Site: brandenburg
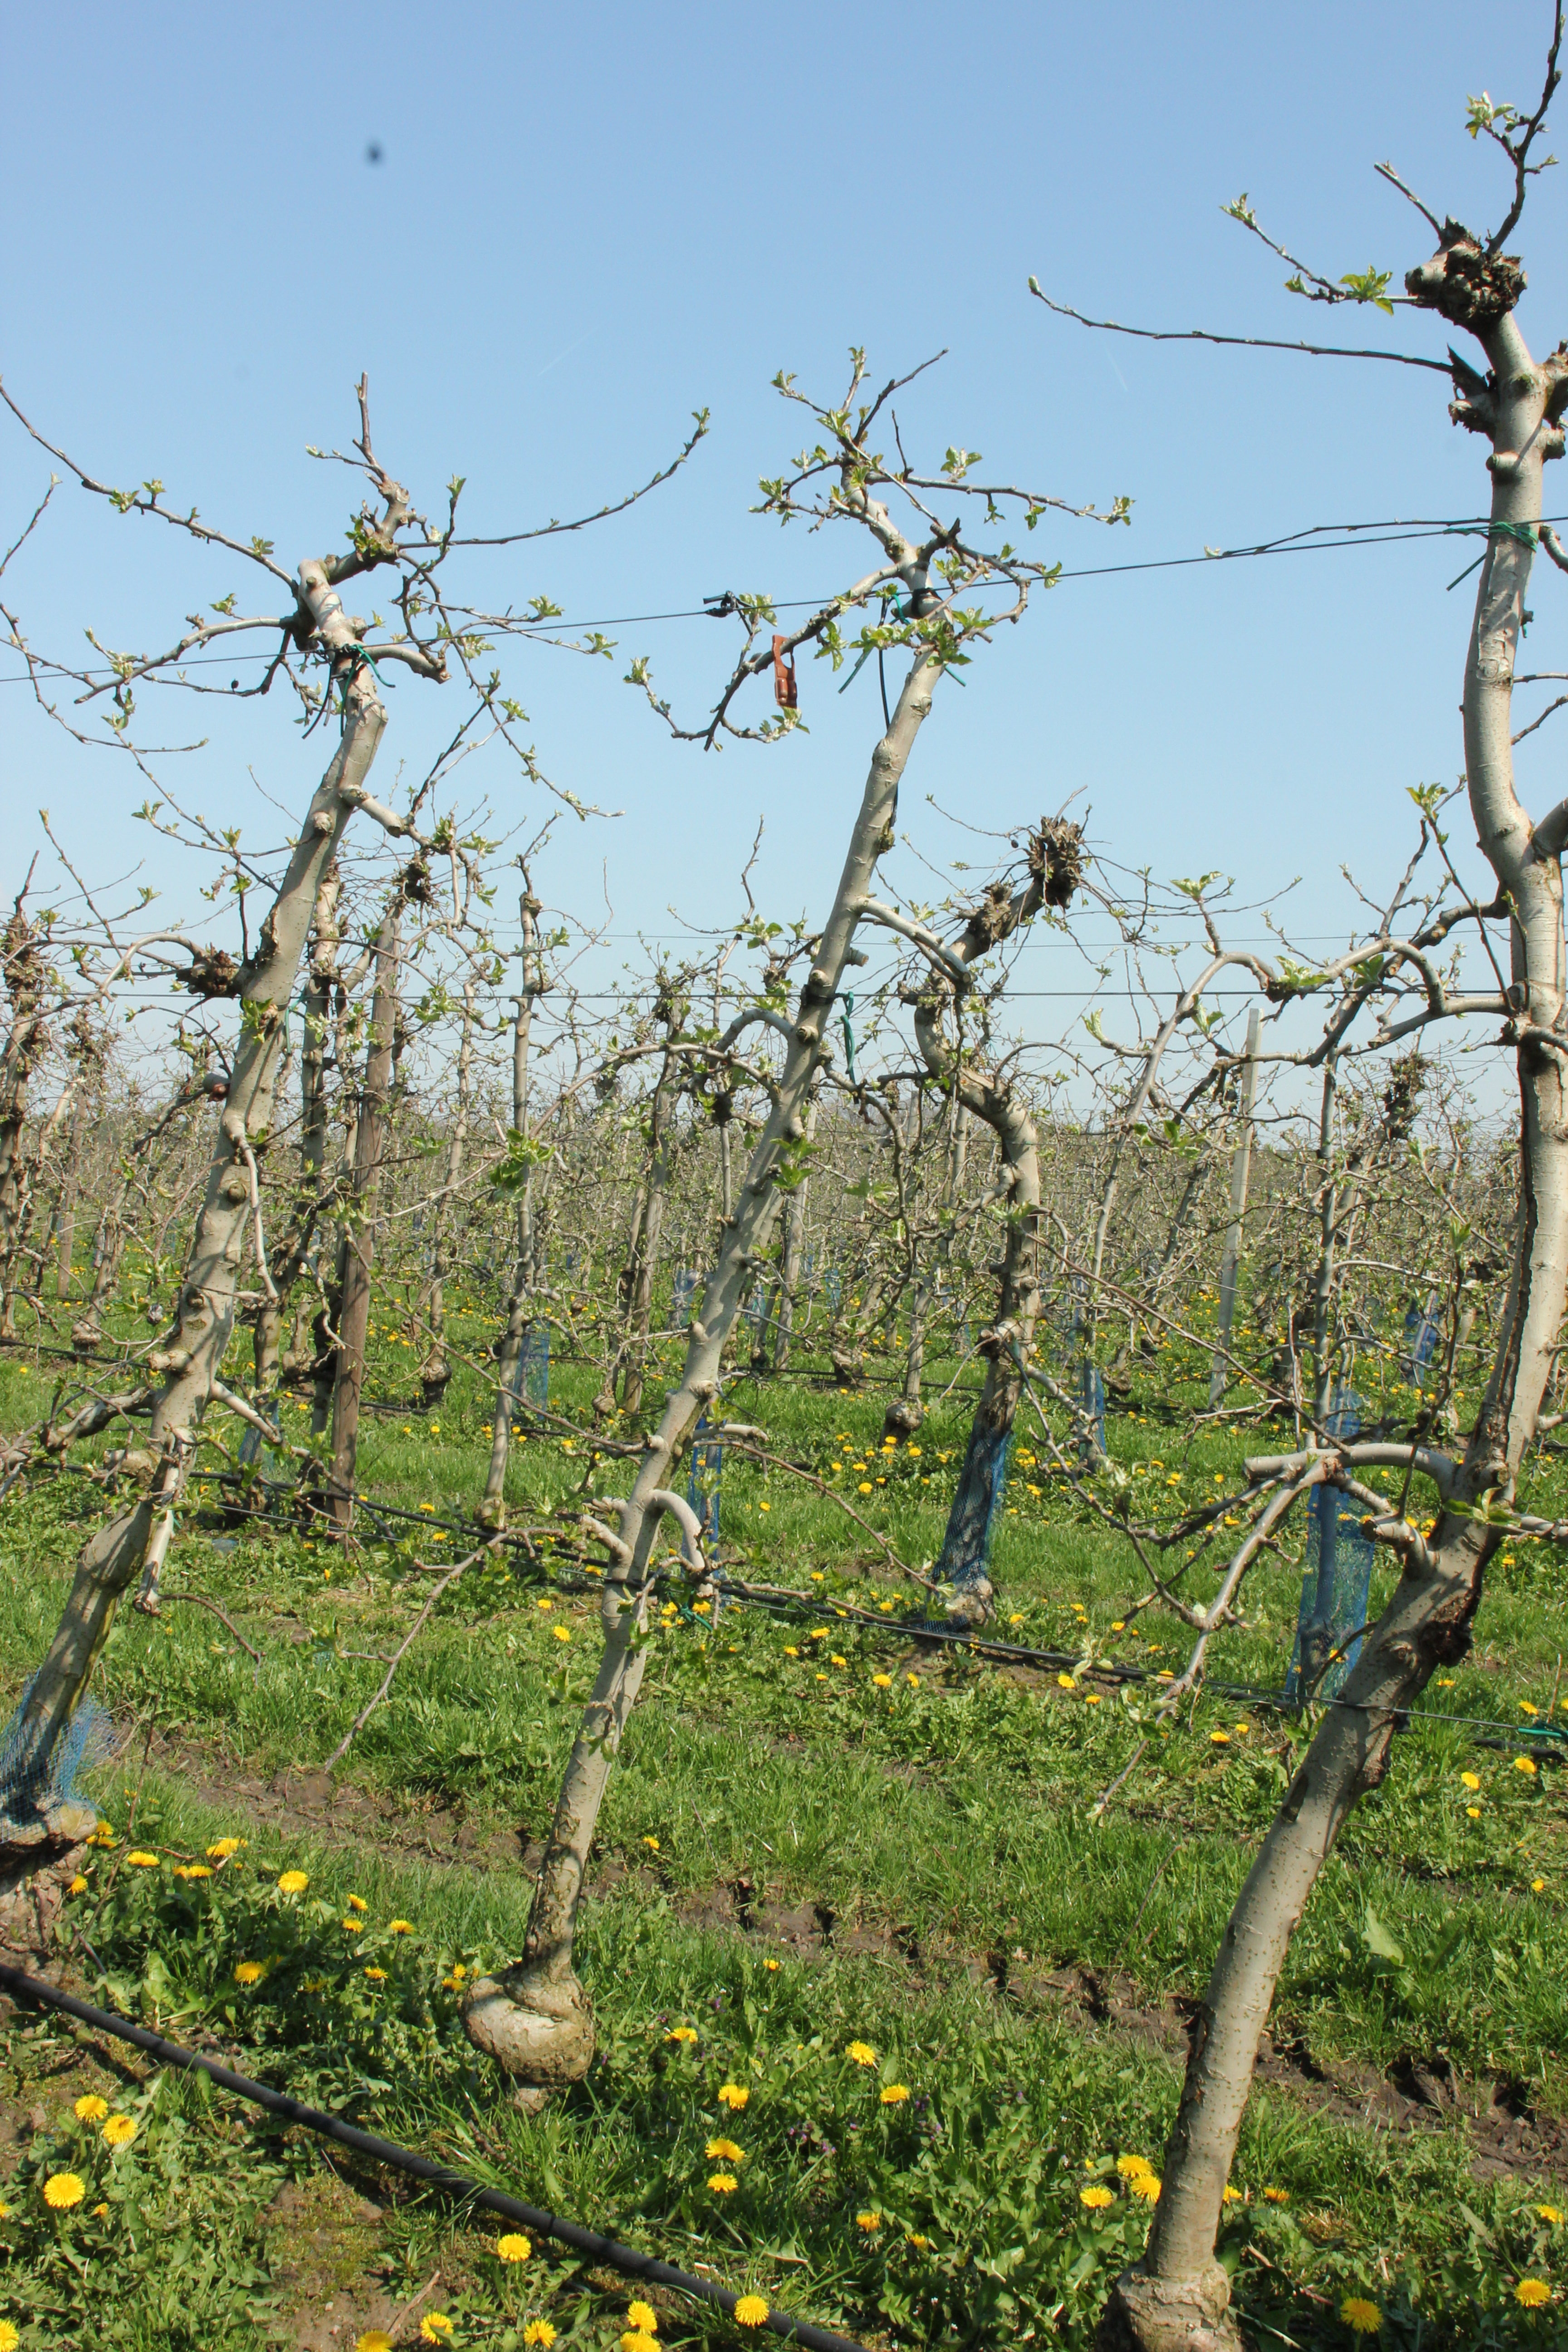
Growth stage (BBCH 56): Inflorescence emergence